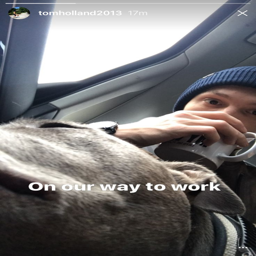
i love how he 's drinking out of a mug in the car